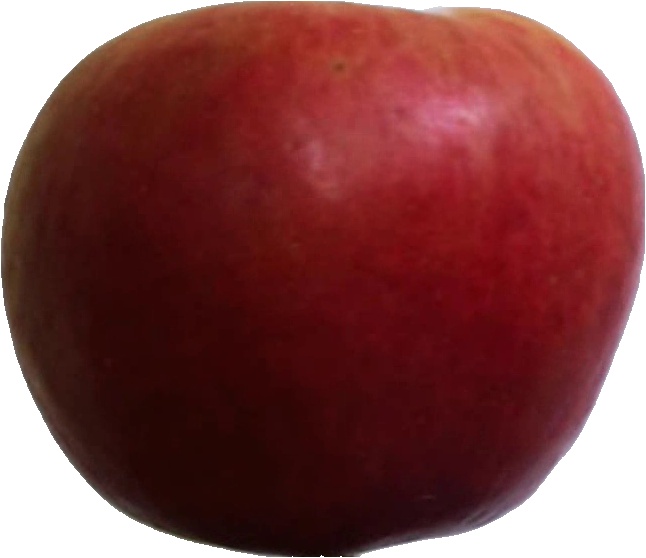
Label: apple_crimson_snow_1